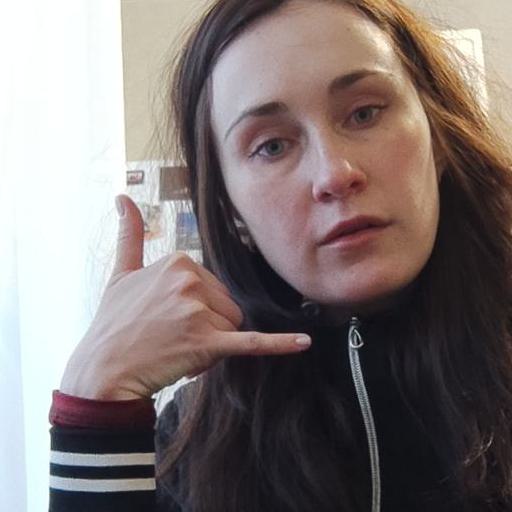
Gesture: call